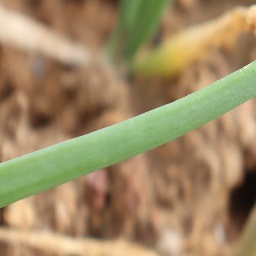
Label: healthy